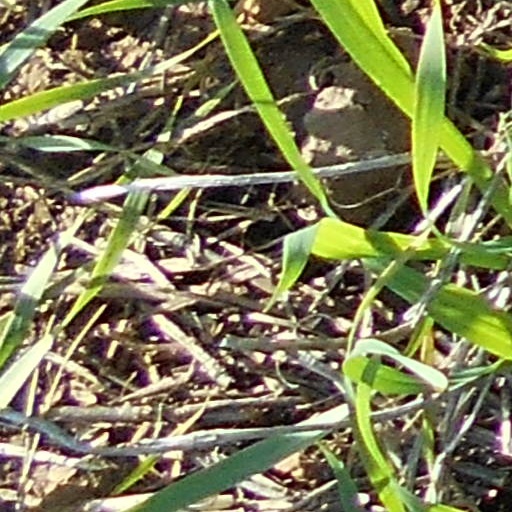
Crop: wheat